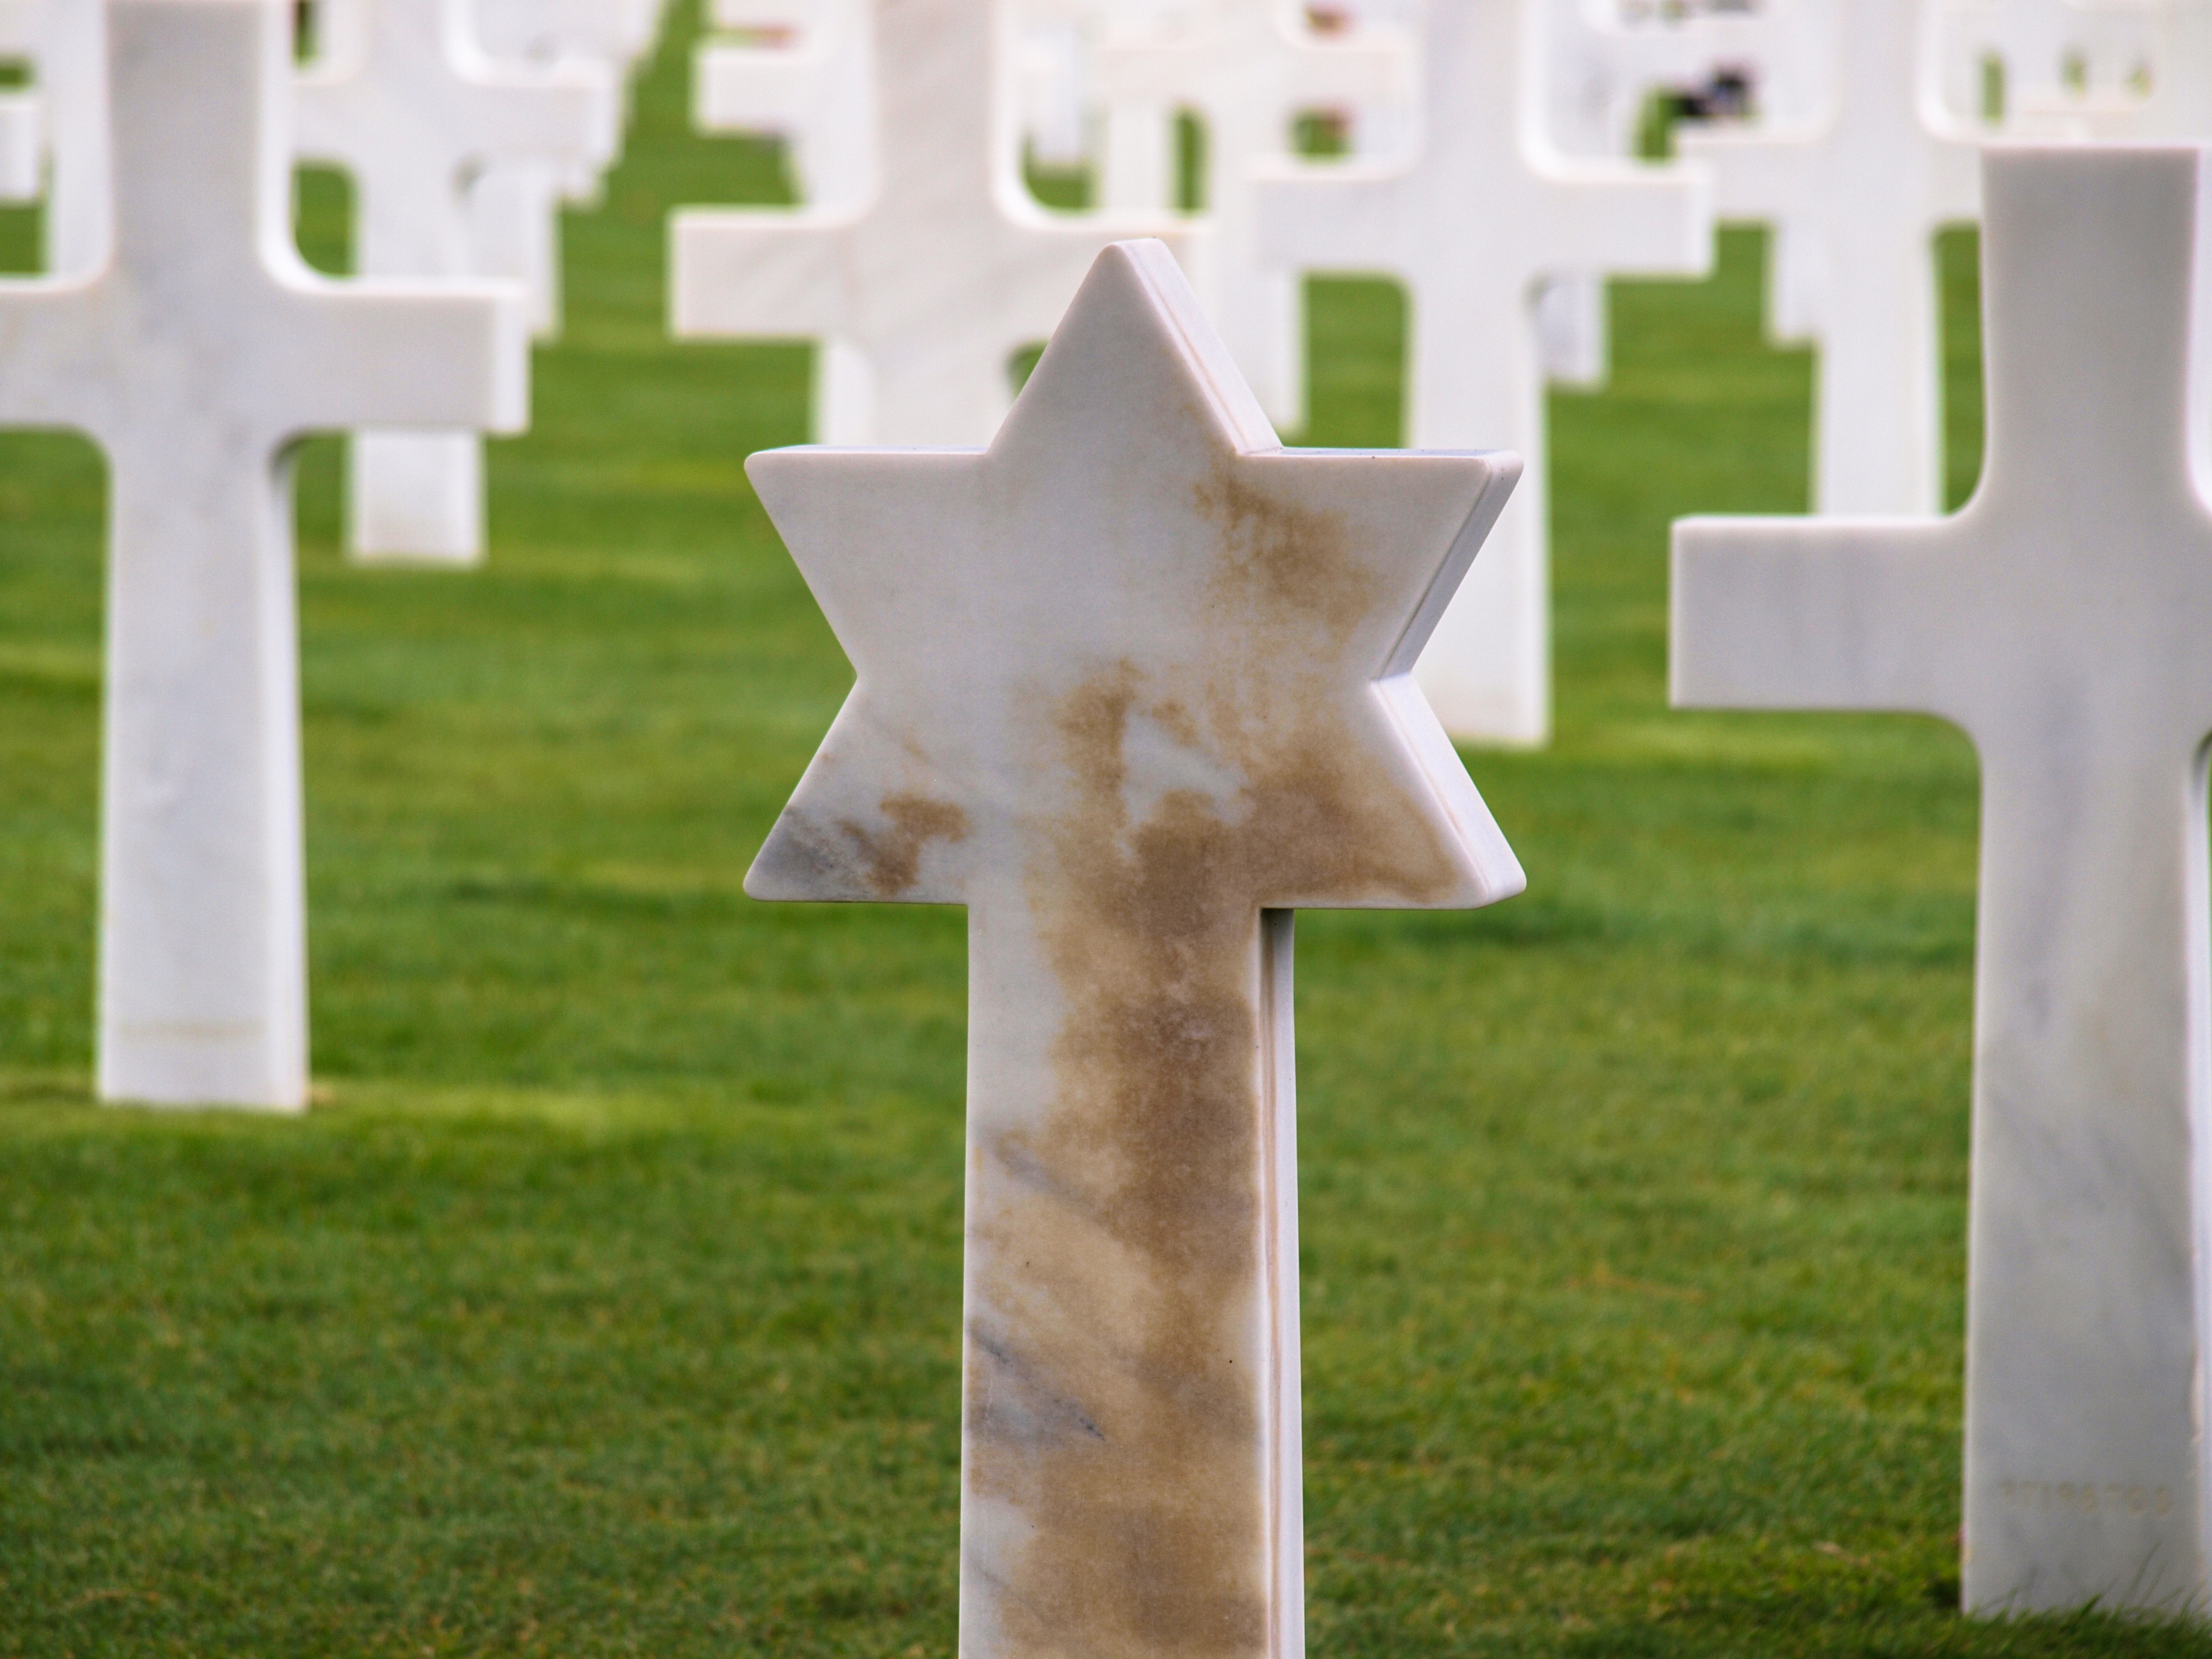
france, green, symbol, cross, cemetery, grave, normandy, mourning, crosses, star of david, omaha beach, military cemetery